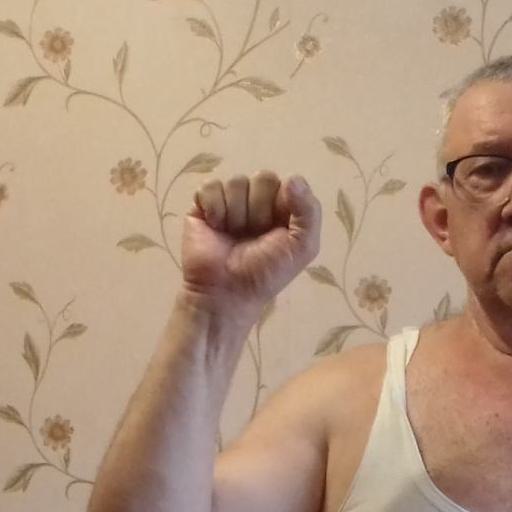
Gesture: fist